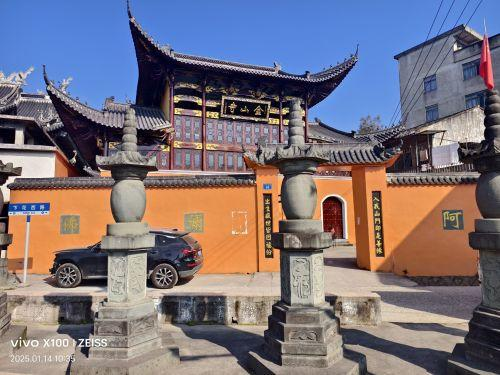
地标名称：金山寺
所在城市：温州市·瓯海区